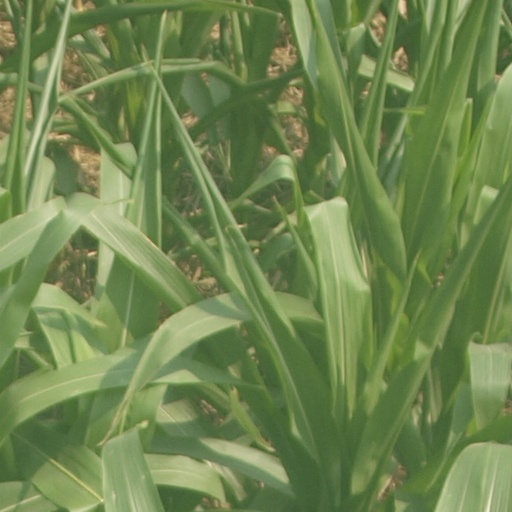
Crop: maize; corn